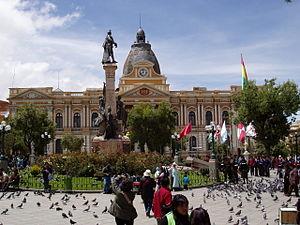
Palais gouvernemental
La Place Murillo est la place principale de la ville de La Paz, en Bolivie. Elle prend son nom de don Pedro Domingo Murillo, leader et martyr du soulèvement du 16 juillet 1809 contre la couronne espagnole.
La Paz est le siège du gouvernement de l'État plurinational de Bolivie et la troisième ville la plus peuplée du pays. Sa région métropolitaine, qui comprend les municipalités de La Paz, El Alto et Viacha, est la plus peuplée du pays, atteignant une population de 2,3 millions d'habitants. Elle est pour les Boliviens la capitale administrative du pays, Sucre étant la capitale constitutionnelle.